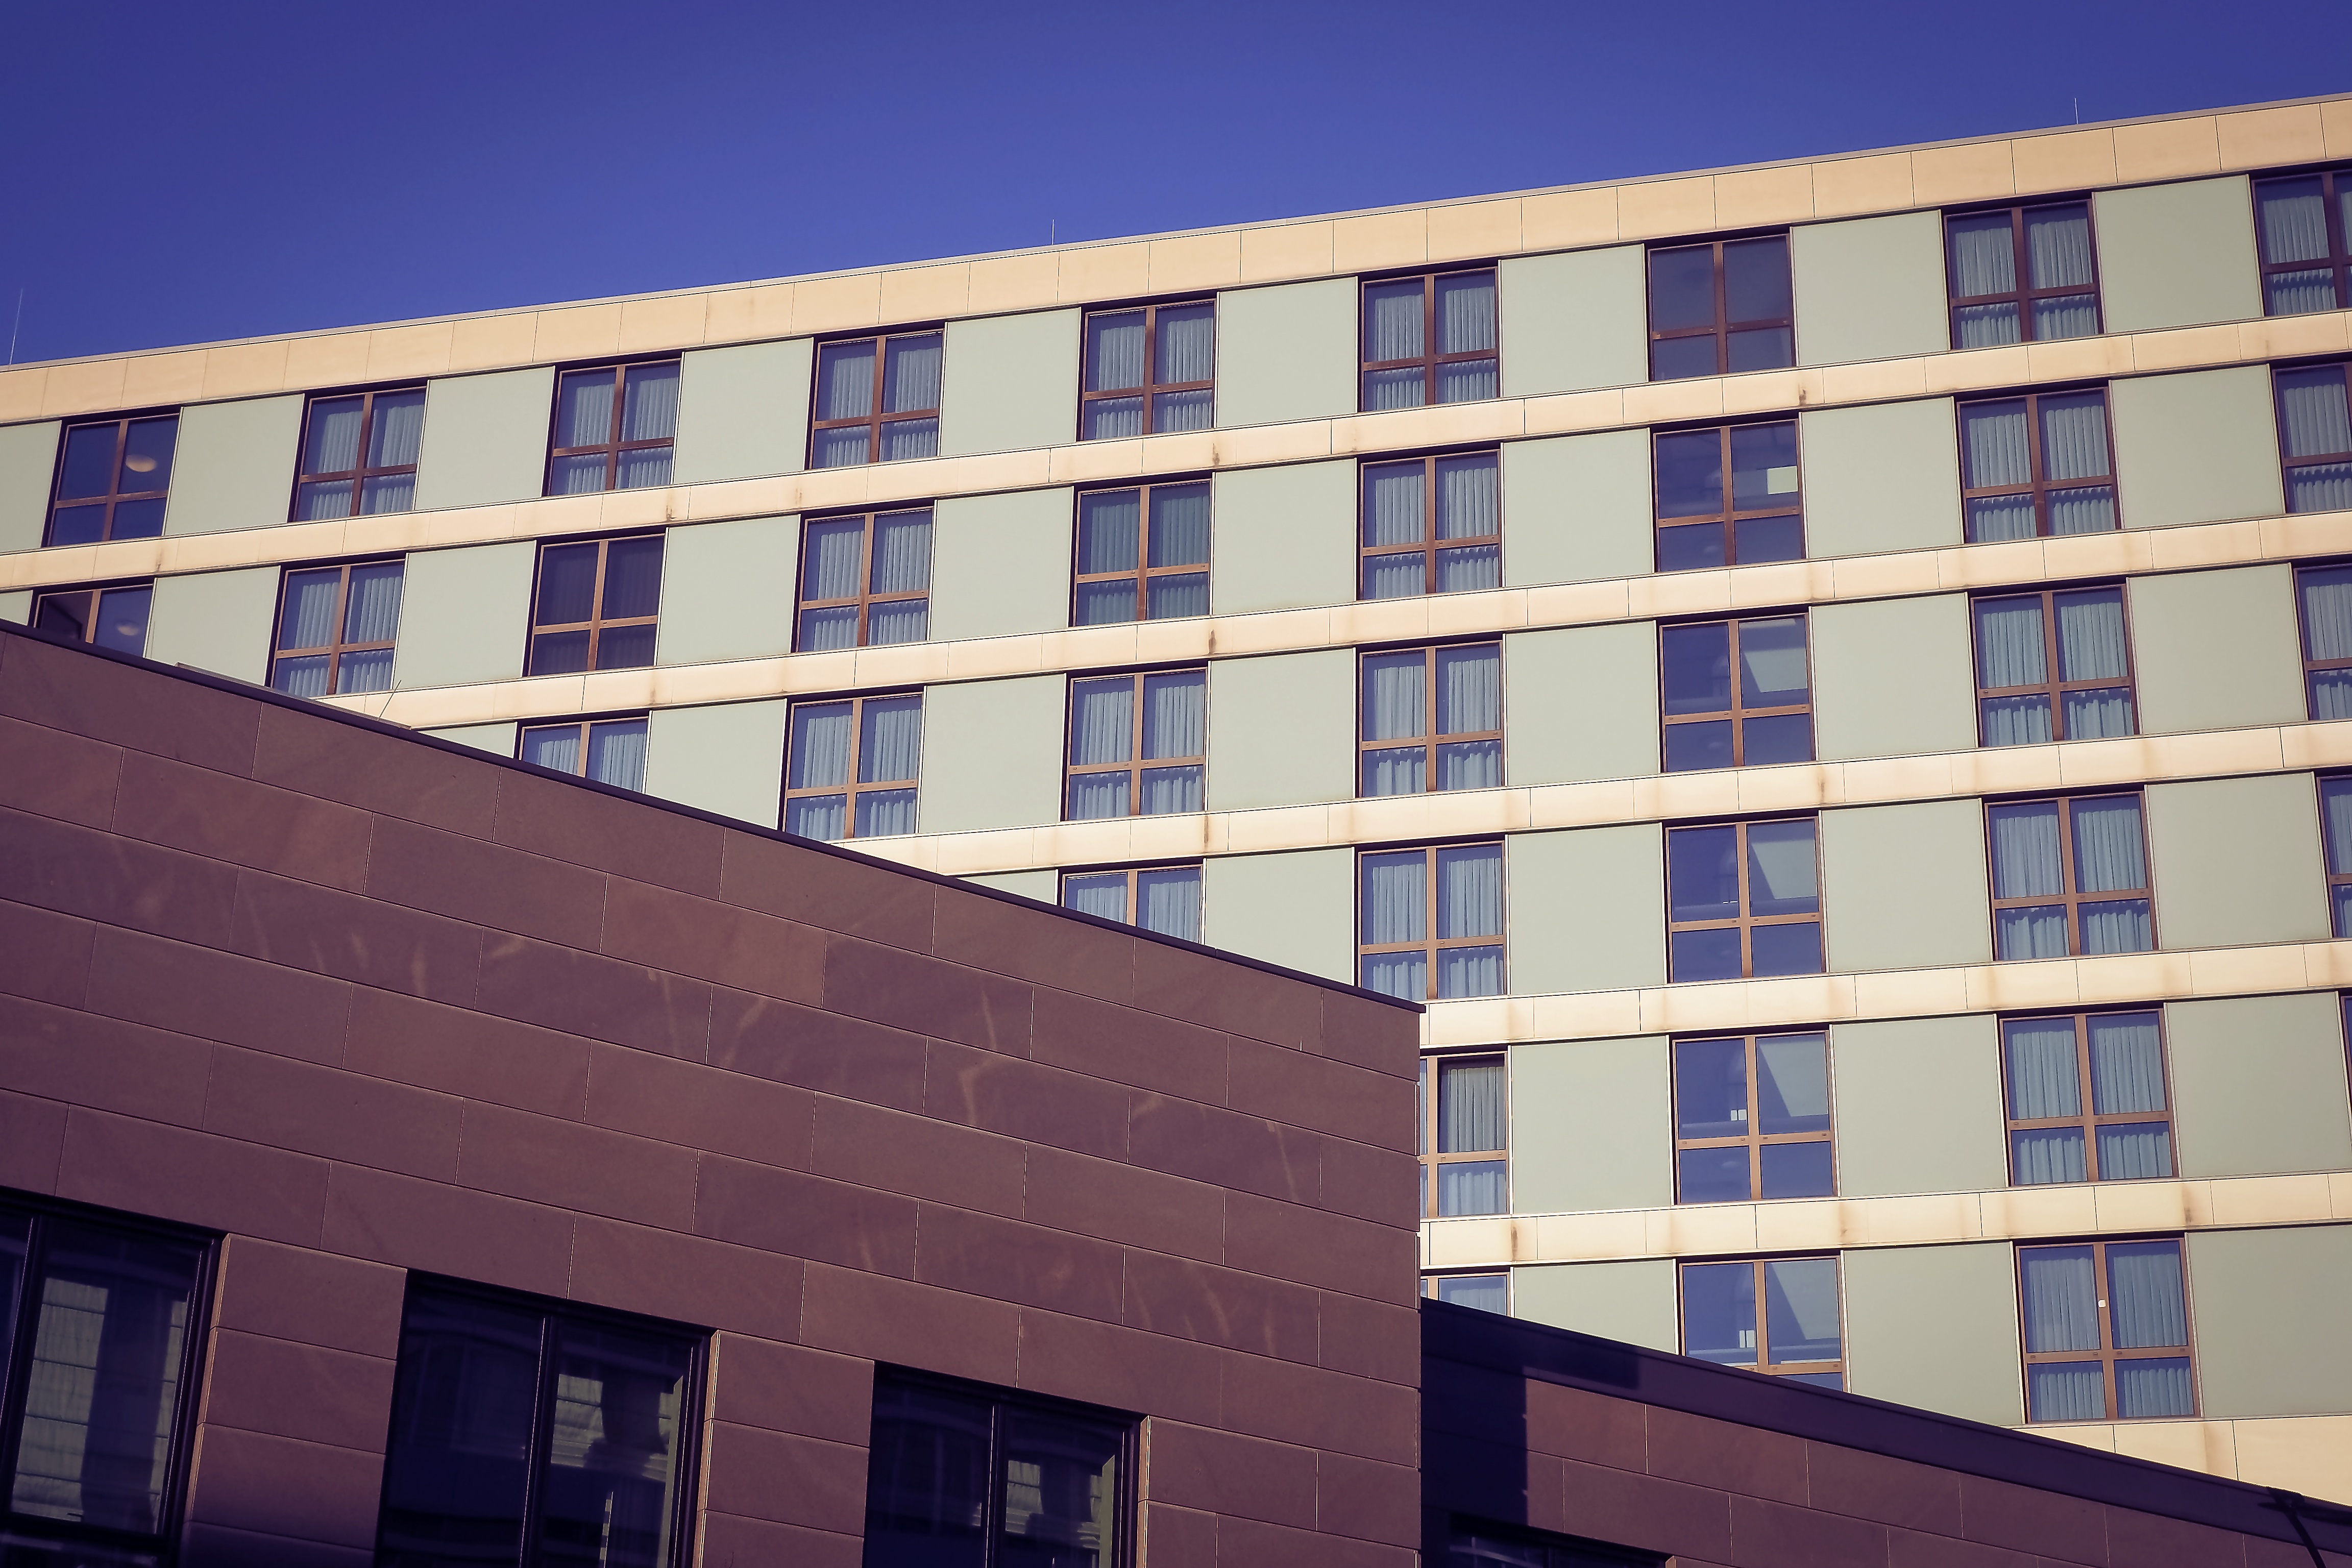
architecture, structure, sky, glass, perspective, building, city, home, skyscraper, urban, downtown, high, office, facade, blue, modern, office building, tower block, blue sky, modern architecture, skyscrapers, commercial building, headquarters, low angle shot, high rise office building, dusseldorf, high building, house facade, glass roof, window covering